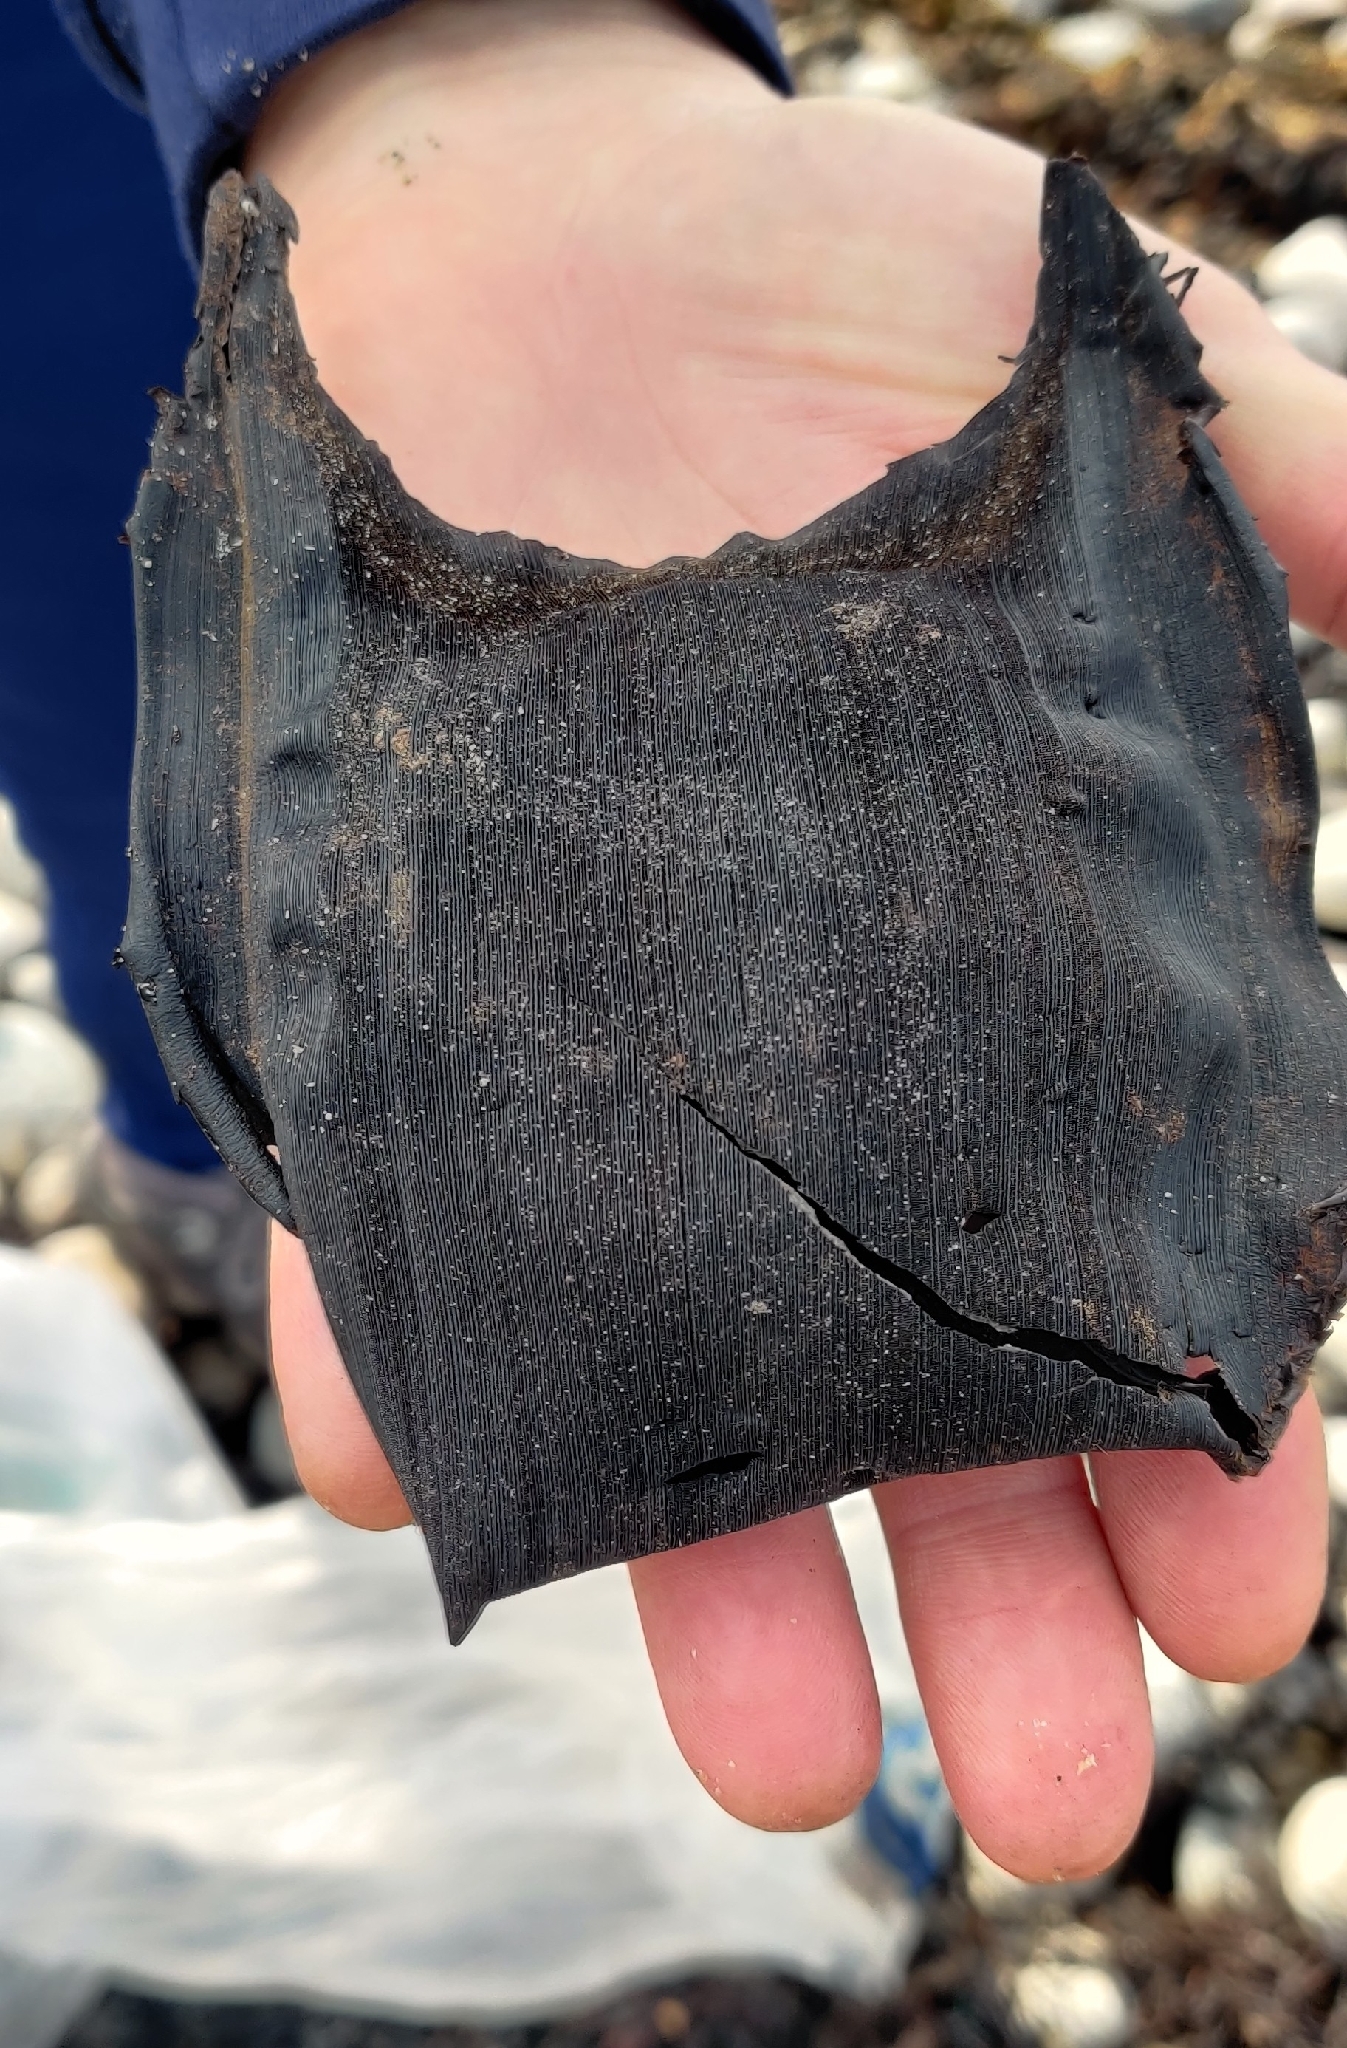
fish (species not among the labelled classes)